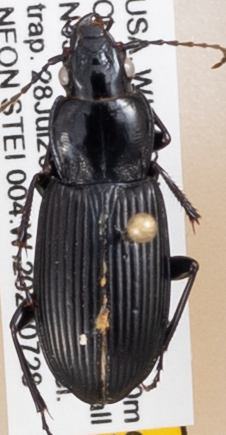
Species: Pterostichus melanarius melanarius
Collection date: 2020-07-28
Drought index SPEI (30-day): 2.09
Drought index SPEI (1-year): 1.69
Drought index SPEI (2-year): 2.09